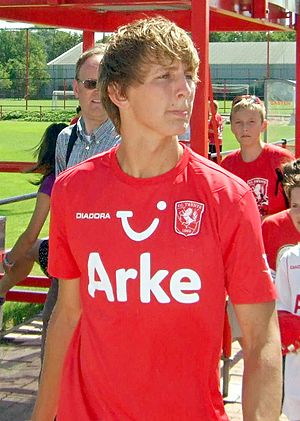
Luuk de Jong
Luuk de Jong er en professionel fodboldspiller fra Holland der spiller som angriber. Han spiller for Sevilla i den spanske La Liga. Han har tidligere været på lejeaftale med Newcastle, der spiller i Premier League.